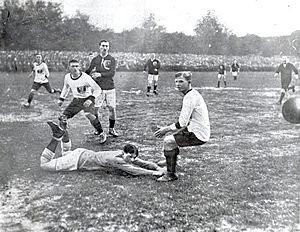
L'équipe d'Autriche de football est l'équipe nationale qui représente l'Autriche lors des compétitions internationales masculines de football, sous l'égide de la Fédération autrichienne de football. Elle consiste en une sélection des meilleurs joueurs autrichiens.